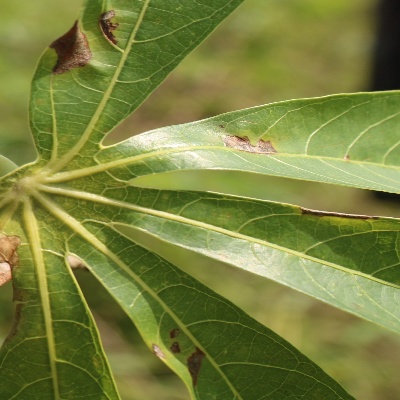
Crop: Cassava
Condition: bacterial blight